Lobo Bravo Rugby

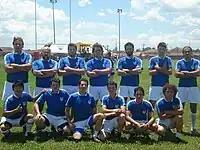

After a period using the entirely blue marine shirts, currently the Rugby Lobo Bravo has two uniforms: